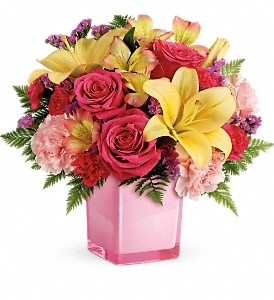
Bouquet de joie TEV45
Brand: Reine des fleurs
Bouquet joyeux de fleurs roses et jaunes dans un petit vase cubique rose. Comprend des lys, des roses et des œillets.
Category: Arts & Entertainment > Party & Celebration > Gift Giving > Fresh Cut Flowers > Lilies